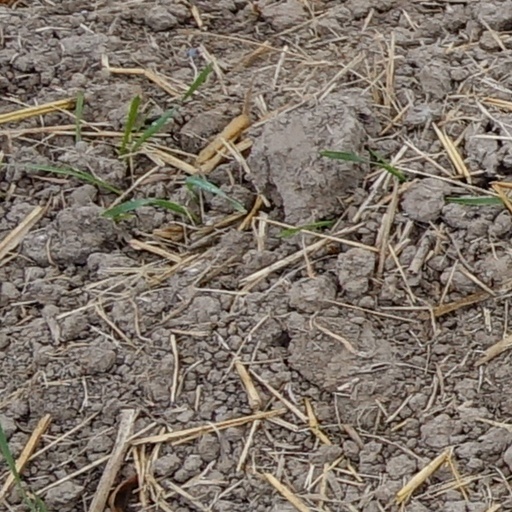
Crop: wheat